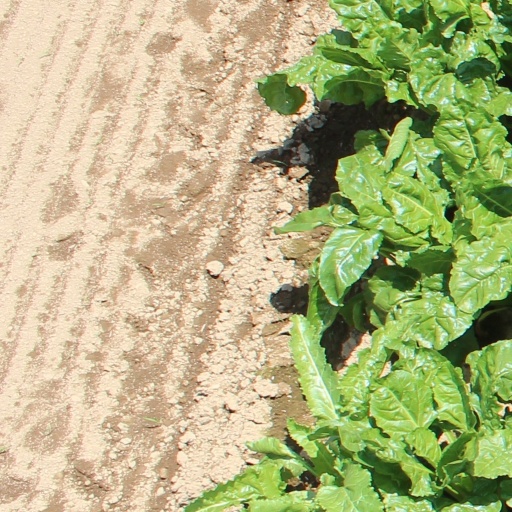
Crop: sugar beet